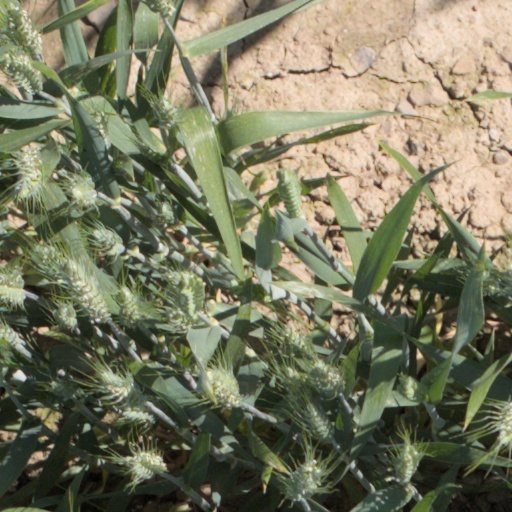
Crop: wheat